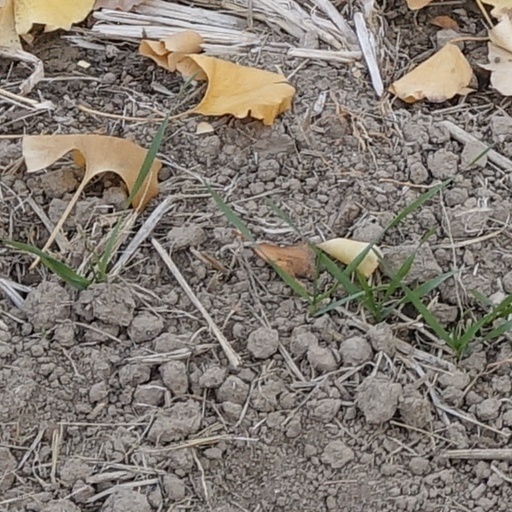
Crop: wheat